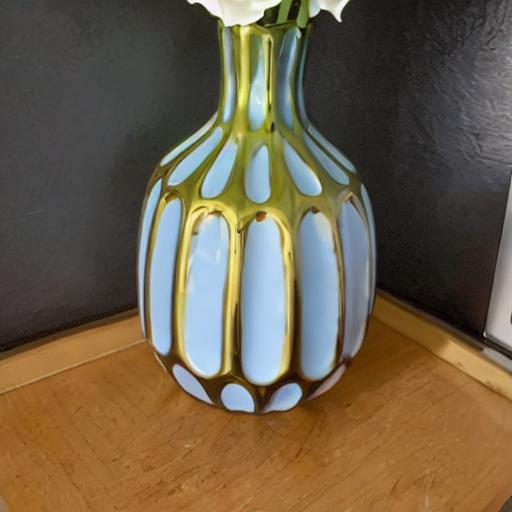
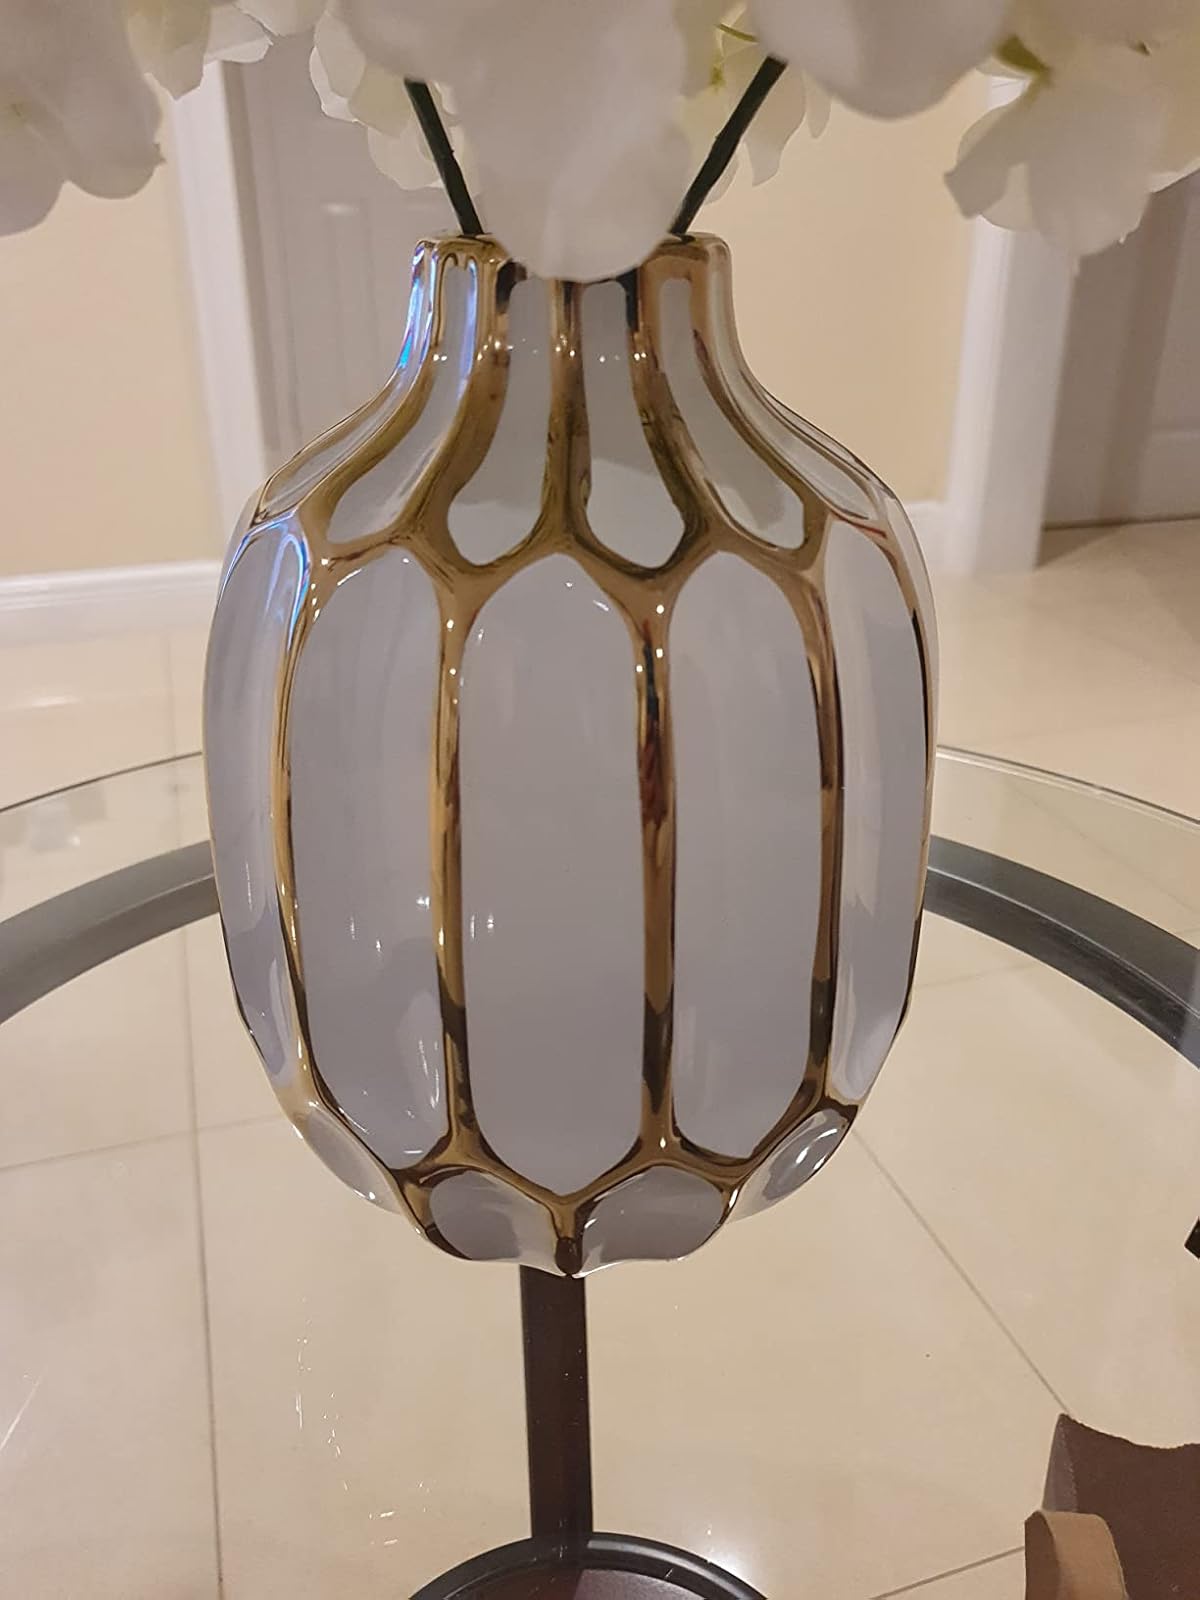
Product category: vase
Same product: no